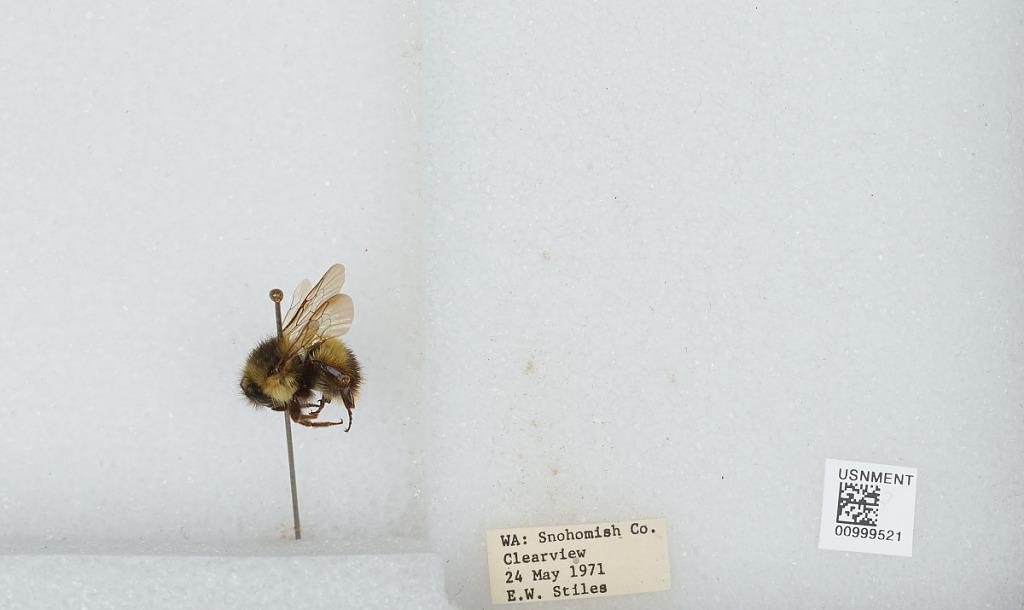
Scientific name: Bombus (Pyrobombus) mixtus Cresson
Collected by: E. Stiles
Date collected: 1971-5-24
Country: United States
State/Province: Washington
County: Snohomish
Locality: Clearview
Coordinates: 47.8292, -122.145